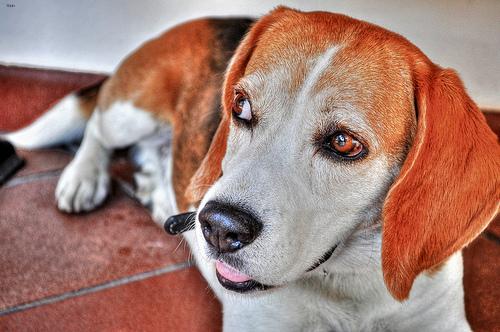
Breed: beagle